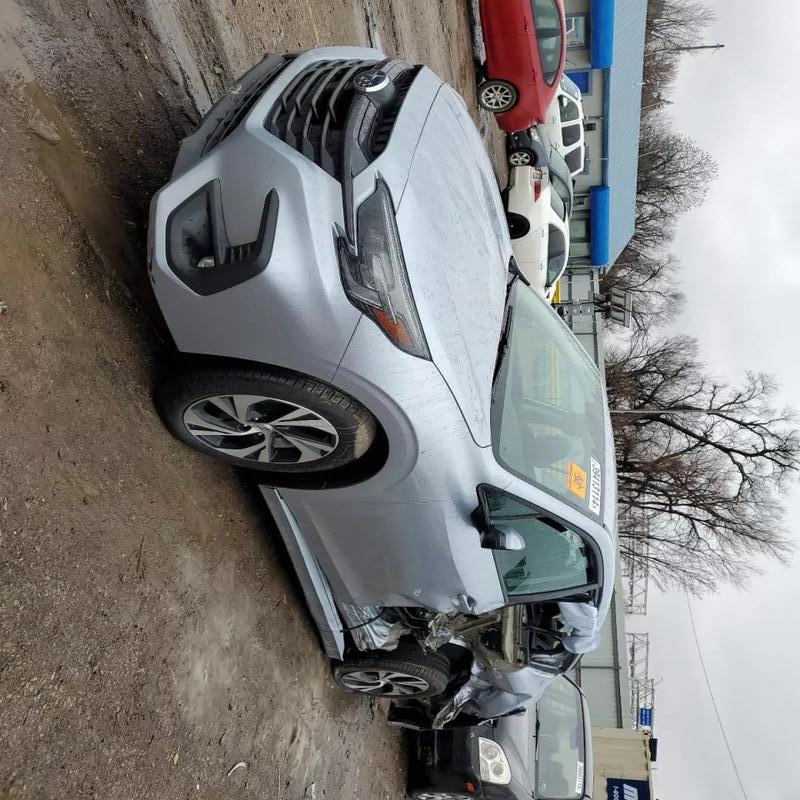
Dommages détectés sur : porte avant gauche, porte arrière gauche, aile arrière gauche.
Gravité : majeur